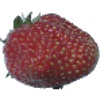
Label: Strawberry Wedge 1